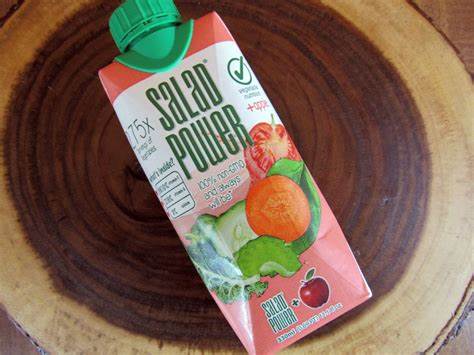
Waste category: cardboard